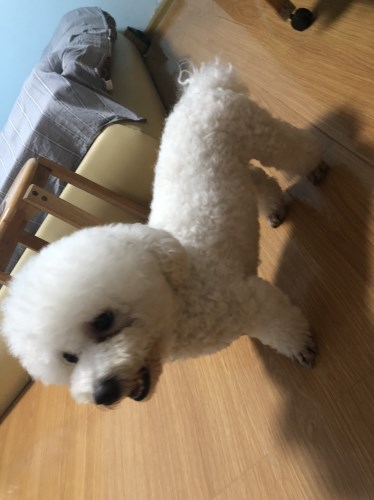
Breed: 3083-n000117-Bichon_Frise